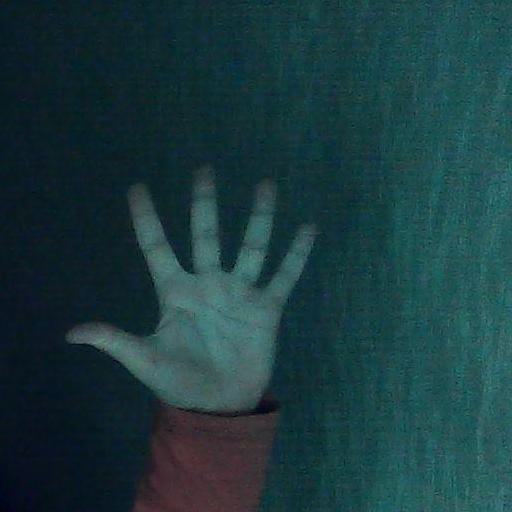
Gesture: palm